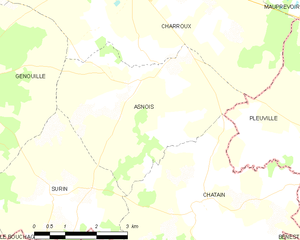
Carte des communes françaises Asnois